Xala

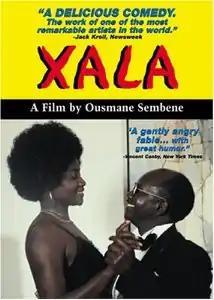
DVD cover

Xala (Wolof for "temporary sexual impotence") is a 1975 Senegalese satirical comedy film written and directed by Ousmane Sembène, an adaptation of Sembène's 1973 novel of the same name. It stars Thierno Leye, Seune Samb, Douta Seck, Younousse Sèye, Fatim Diagne, and Myriam Niang.